Al-Midya

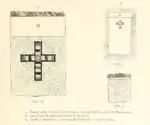
Mosaic crosses from the Byzantine period (5th century or late, found by Clermont-Ganneau in the oldest part of the largest structure at Kh. Sheikh Gharbawi.

Excavations near Midya in the 19th century suggested that graves of the Maccabees were located here. Seven triangular tombs were found, corresponding with the description of the first-century Jewish historian Josephus Flavius, who wrote that the family’s seven pyramid-shaped graves were erected in the same place. In 1870, an ancient structure near the gravesite of Sheikh al-Arabawi/Khirbet Sheikh Gharbawi (Hebrew: Horbat Ha-Gardi), adjacent to al-Midya, was identified as a Hasmonean grave, but this was rejected by another biblical archaeologist, Charles Clermont-Ganneau. Further exploration by the Israel Antiquities Authority in the 21st century suggest the likelihood that Horbat Sheikh Gharbawi (Horbat Ha-Gardi) is either the original family tomb of the Maccabees, or was marking the alleged tomb in the Byzantine period.